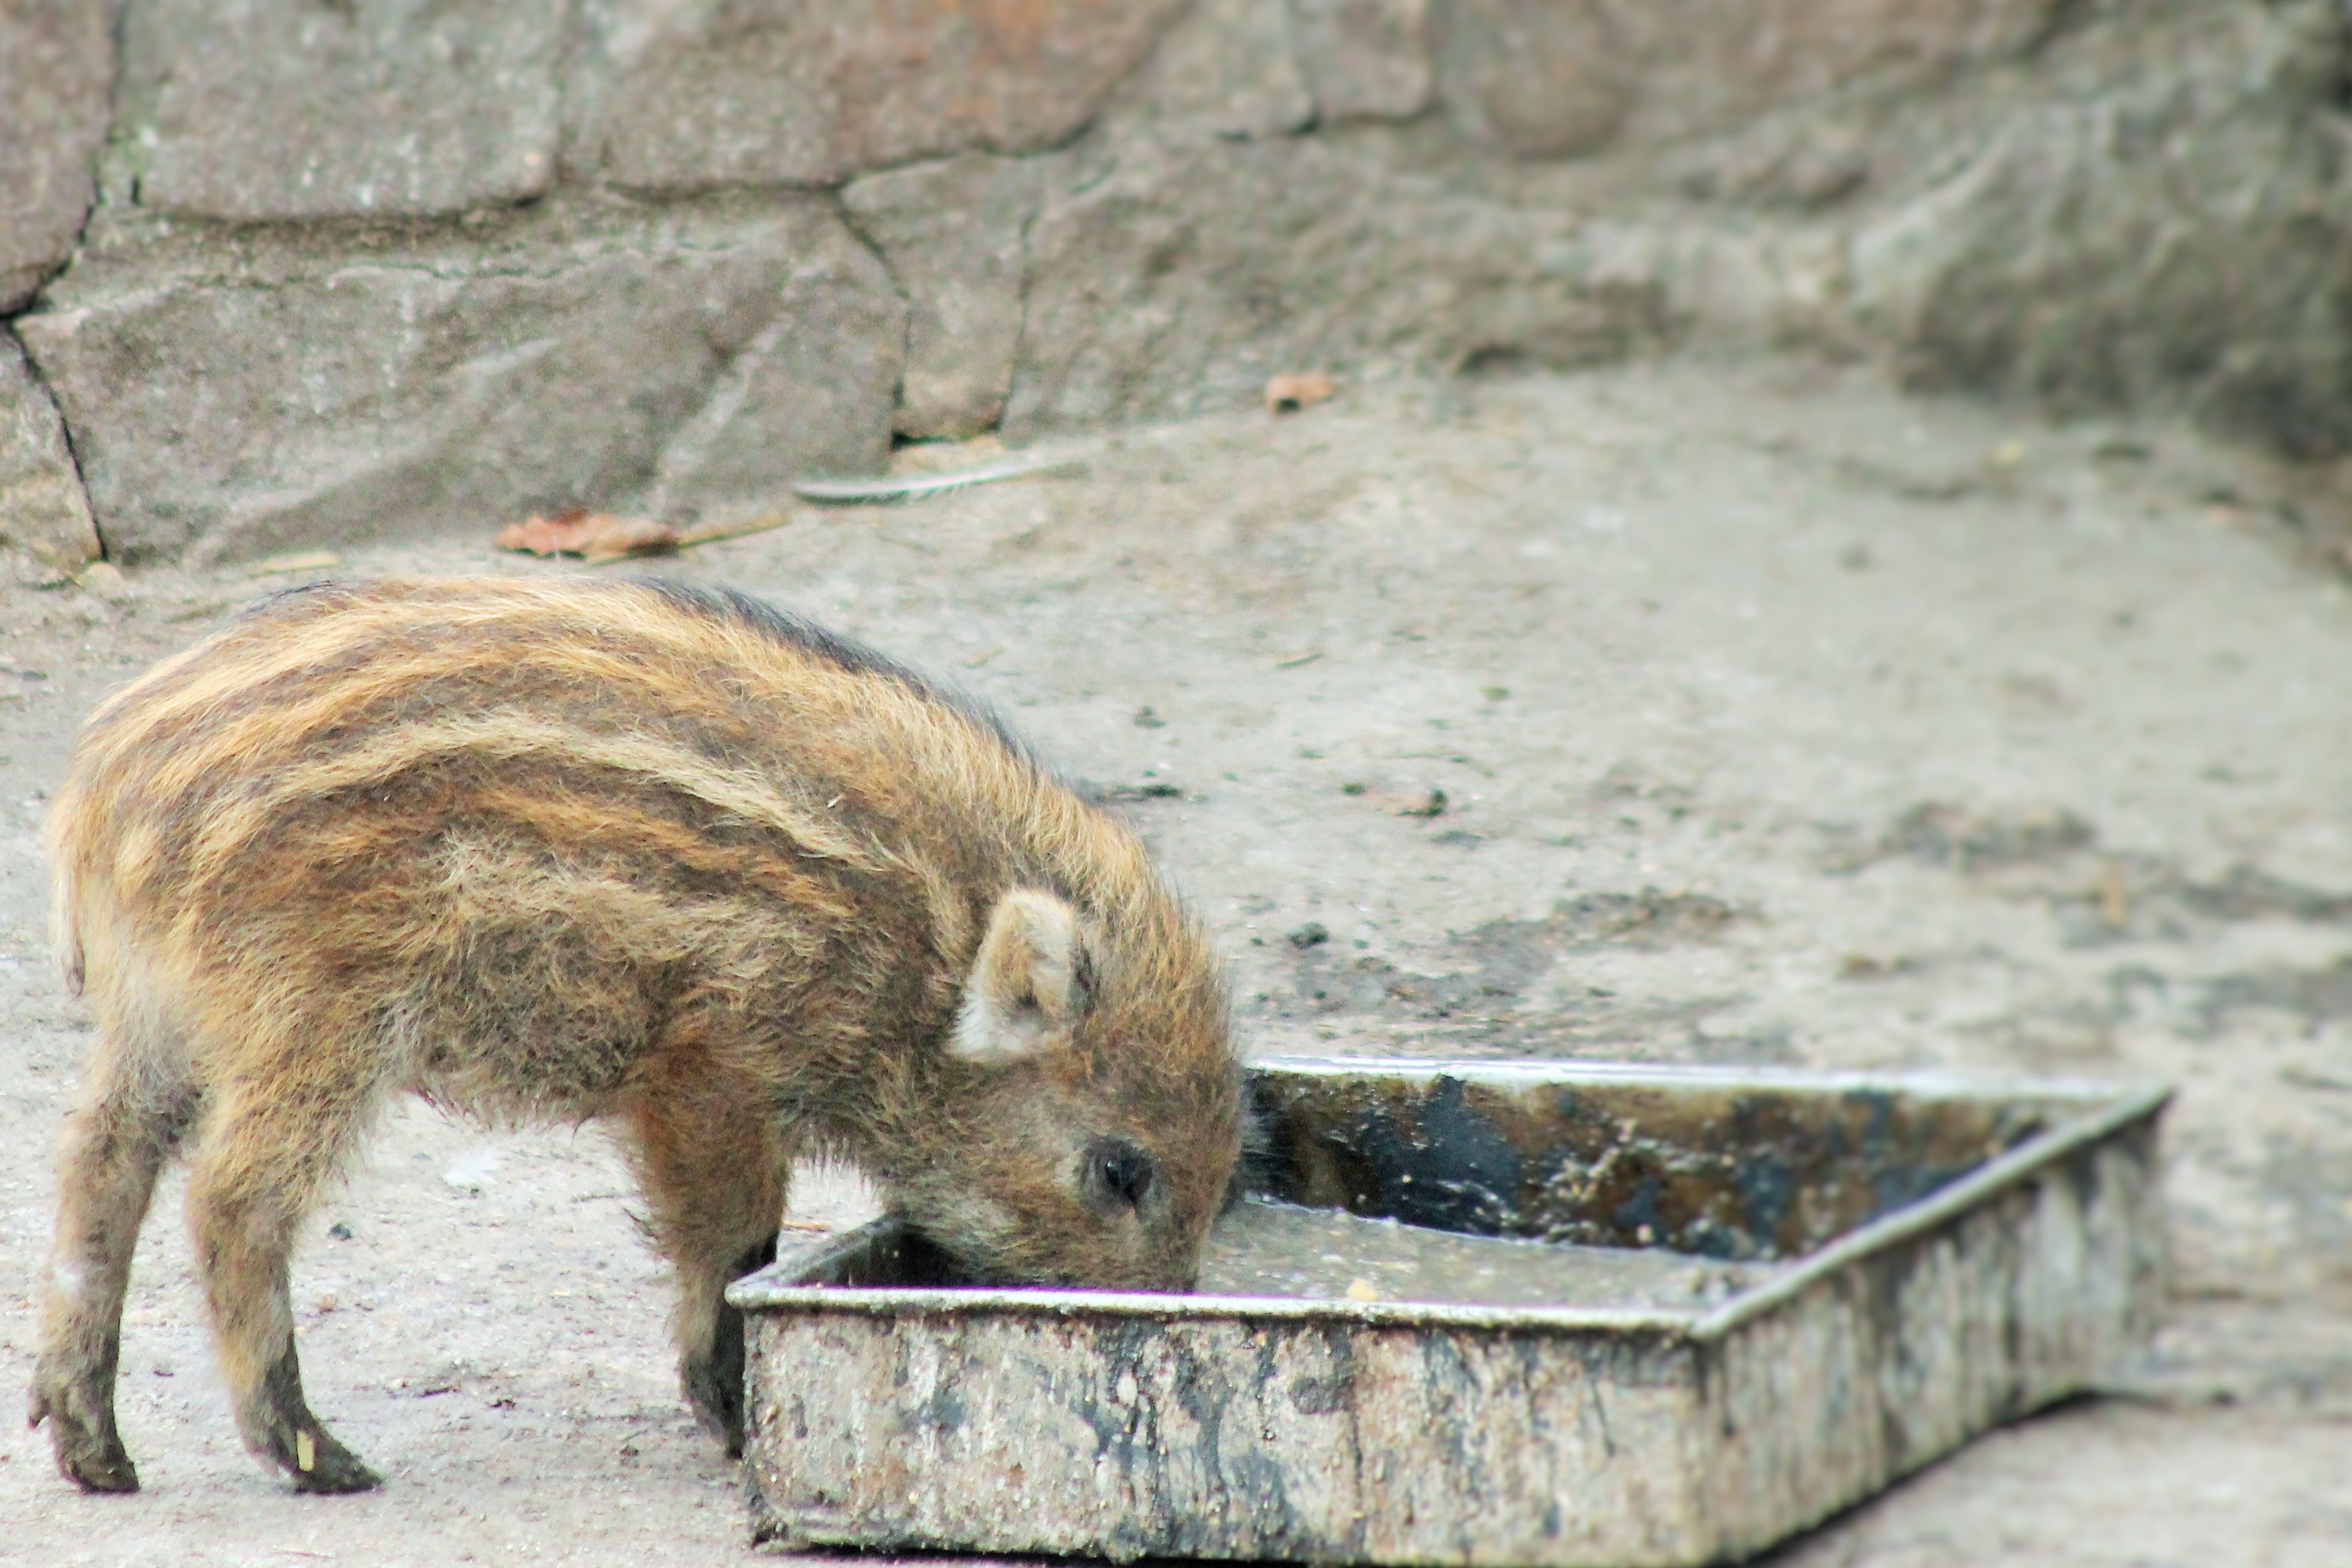
nature, cute, wildlife, zoo, mammal, fauna, boar, piglet, vertebrate, pig, animal world, wild boar, peccary